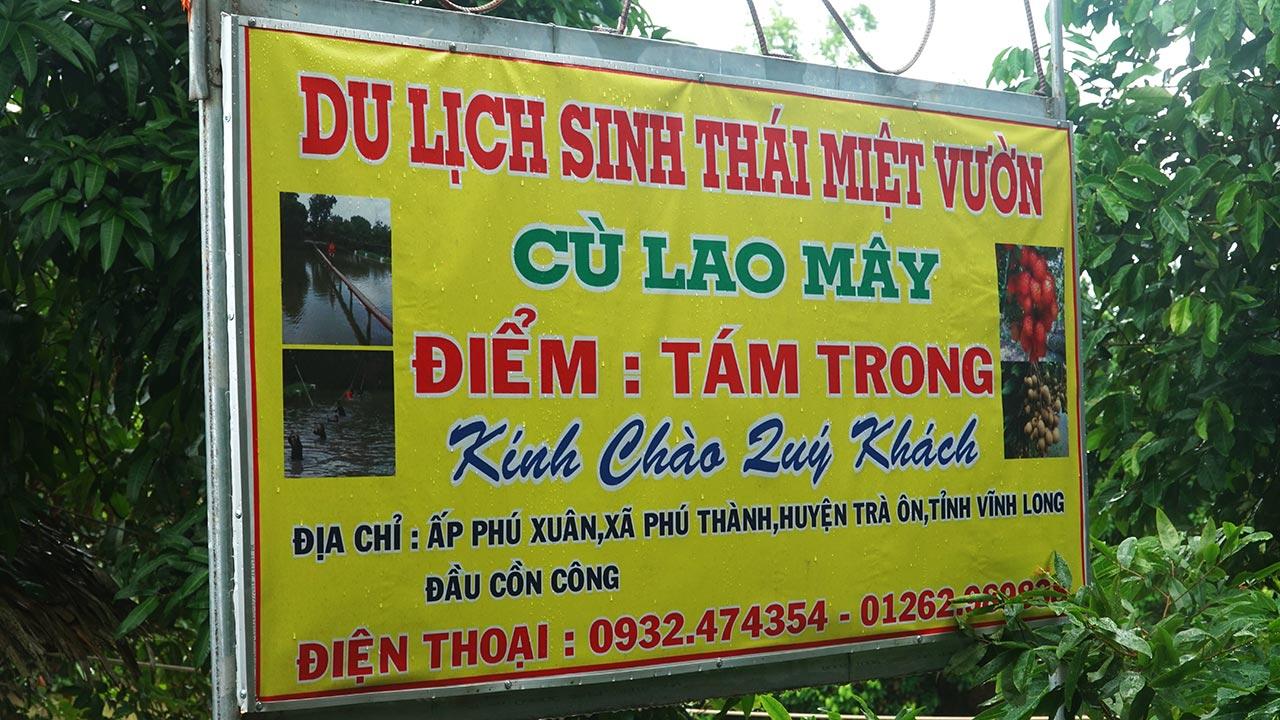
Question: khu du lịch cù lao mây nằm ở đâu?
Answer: ấp phú xuân, xã phú thành, huyện trà ôn, tỉnh vĩnh long